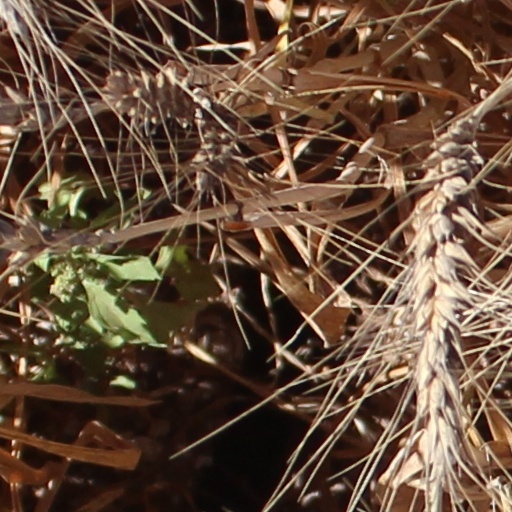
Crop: wheat